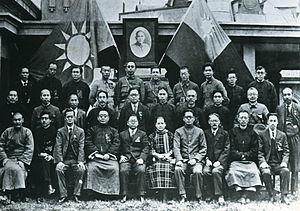
Le comité central d’un parti politique fait souvent référence à la principale instance de ce parti, composé de délégués élus par le congrès du parti en question.